Susan Roces

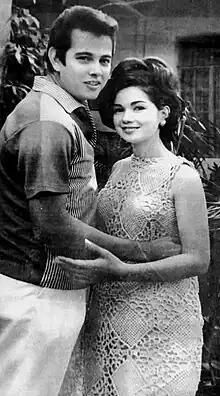
Susan Roces with Eddie Gutierrez in 1966

Roces began her film career as a child actress debuting in the 1952 film "Mga Bituin ng Kinabukasan" at age 11. In 1956, Roces went to Sampaguita Pictures' office in Quezon City to meet her idol Gloria Romero. Jose Perez, founder and head of the film studio, offered Roces a contract on the spot leading to her first starring role in "Boksingera". Roces also starred in several Philippine feature films including "Ang Daigdig Ko'y Ikaw" (1965), "Gumising Ka Maruja" (1967), "Patayin Mo Sa Sindak Si Barbara" (1974), "Maligno" and "" (2003). She has also garnered five FAMAS Awards; two of which are Best Actress awards. During her career as a celebrity endorser, she appeared in various brands including Coca-Cola, Lux, Blend 45, and Lavoris, as well as on TV commercials of RiteMed and Champion Detergent.